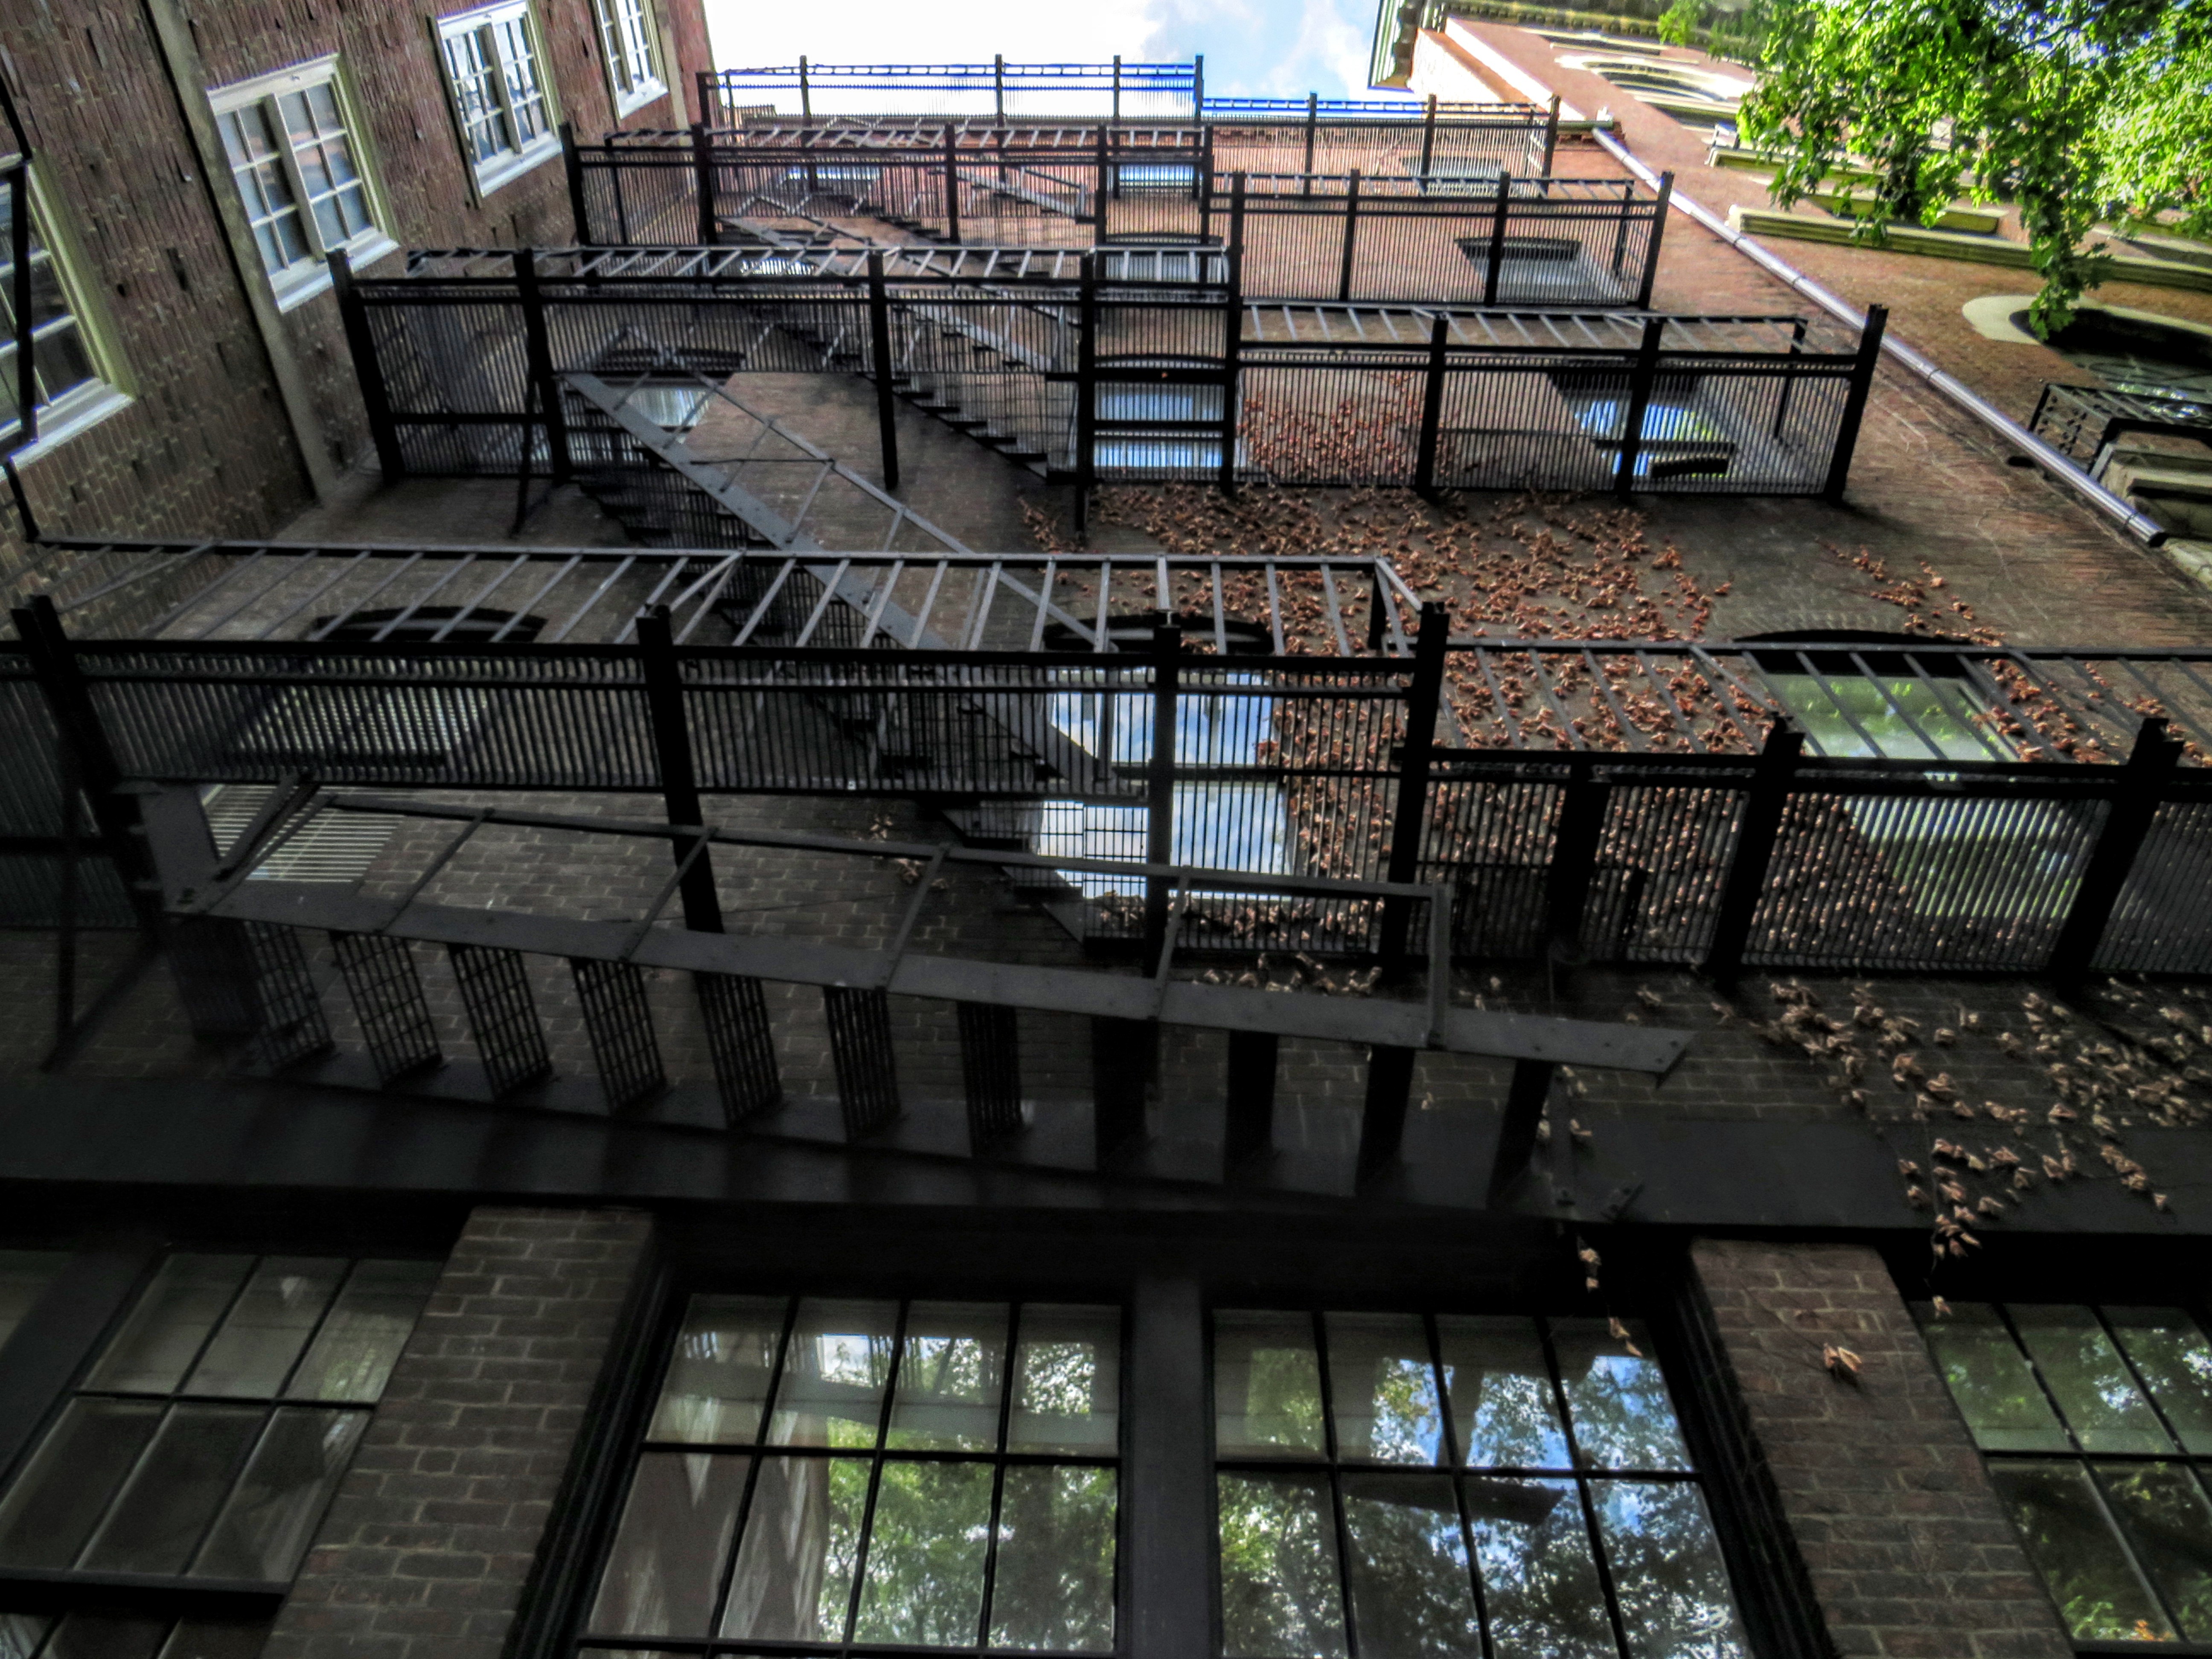
architecture, window, roof, facade, daylighting, urban area, outdoor structure